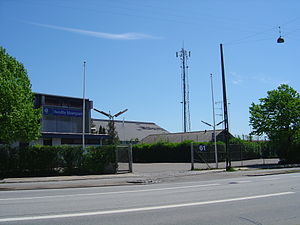
Sundby Idrætspark
Sundby Idrætsparks hovedindgang.
Sundby Idrætspark - et kombineret fodbold og atletik stadion på Amager, København. Set fra hovedindgangen på Englandsvej.
Sundby Idrætspark er et idrætsanlæg på over 150.000 m² beliggende på Amager, København, som drives og administreres af Fritid & Idræt enheden i Kultur- og Fritidsforvaltningen under Københavns Kommune. Idrætsanlægget er en del af Team Sundby og består af: